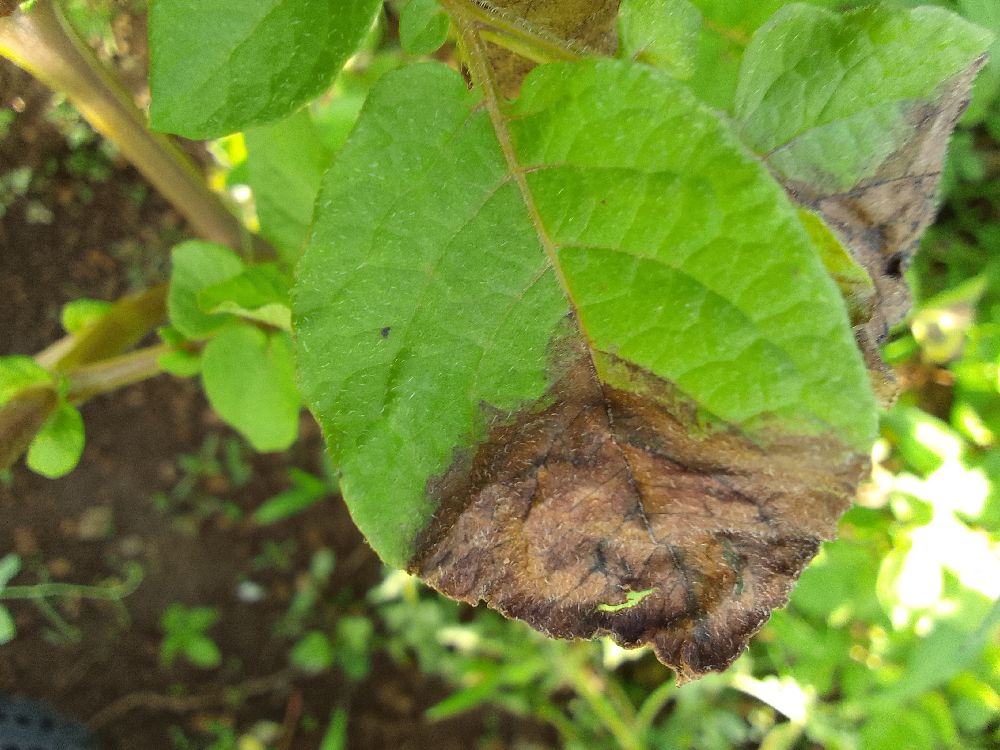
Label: Late blight